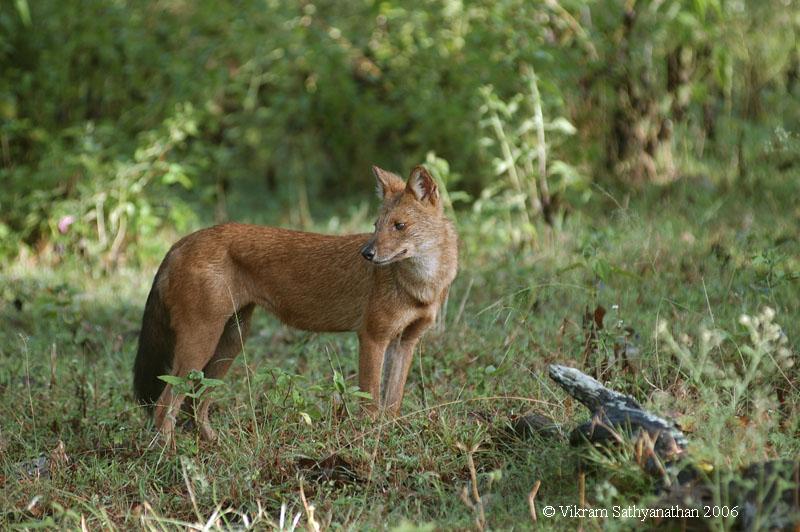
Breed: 209-n000043-dhole